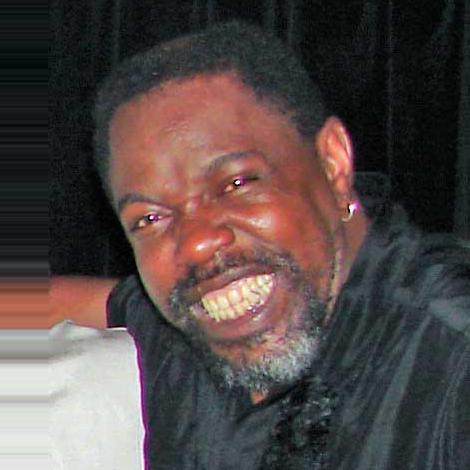
Age: 48